Jacques Réda

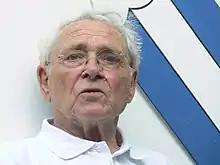
Jacques Réda

Jacques Réda (24 January 1929 – 30 September 2024) was a French poet, jazz critic, and "flâneur". He was awarded the Prix Valery Larbaud in 1983, and was chief editor of the "Nouvelle Revue Française" from 1987 to 1996. Réda died on 30 September 2024, at the age of 95.